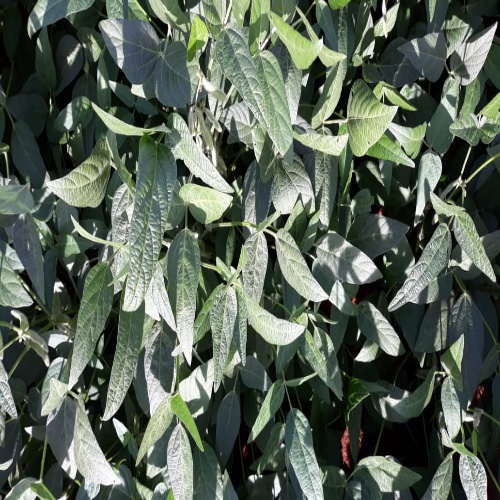
Label: Diabrotica_speciosa